2011 Mississippi River floods

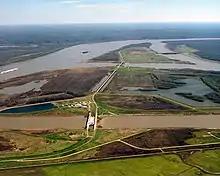
The Old River Control Structure complex. View is to the east-southeast, looking downriver on the Mississippi, with the three dams across channels of the Atchafalaya River to the right of the Mississippi. Concordia Parish, Louisiana, is in the foreground, on the right, and Wilkinson County, Mississippi, is in the background, across the Mississippi on the left.

During the 2011 floods, concerns were raised that the Mississippi might divert its main channel into the Atchafalaya Basin if the Old River Control Structure, the Morganza Spillway, or nearby levees failed, or into Lake Pontchartrain if the Bonnet Carré Spillway or adjacent levees failed. Jeff Masters of the "Weather Underground" noted that failure of the Old River Control Structure "would be a serious blow to the U.S. economy, and the great Mississippi flood of 2011 will give [this structure] its most severe test ever."